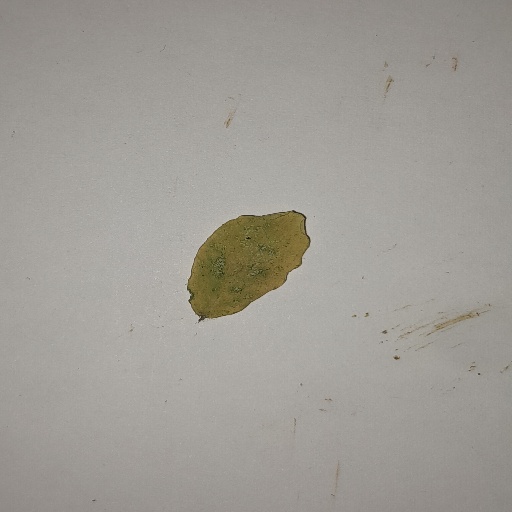
Species: Sojina
Leaf condition: Yellow Leaf